Melerson Guy Dunham

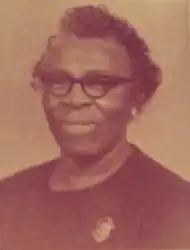

Melerson Guy Dunham (May 6, 1904 – December 1985) was an American educator and activist from the state of Mississippi. She put herself through college and graduate school working in the fields and as a domestic worker. Mississippi Minister Industrial College awarded her an honorary doctorate. Dunham taught history, literature, and social science over her career at Alcorn Agricultural and Mechanical College and Prentiss Institute. At both schools she created weekend programs for Rural and Urban Black Women Leaders and Rural and Urban Black Women Leaders about overcoming challenges.